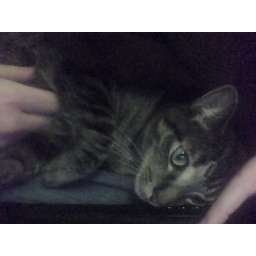
Here he is, warmed between me and the laptop in bed and getting his belly rubbed.